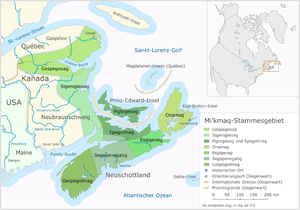
La Patrie ancienne des sept groupes tribaux micmaques